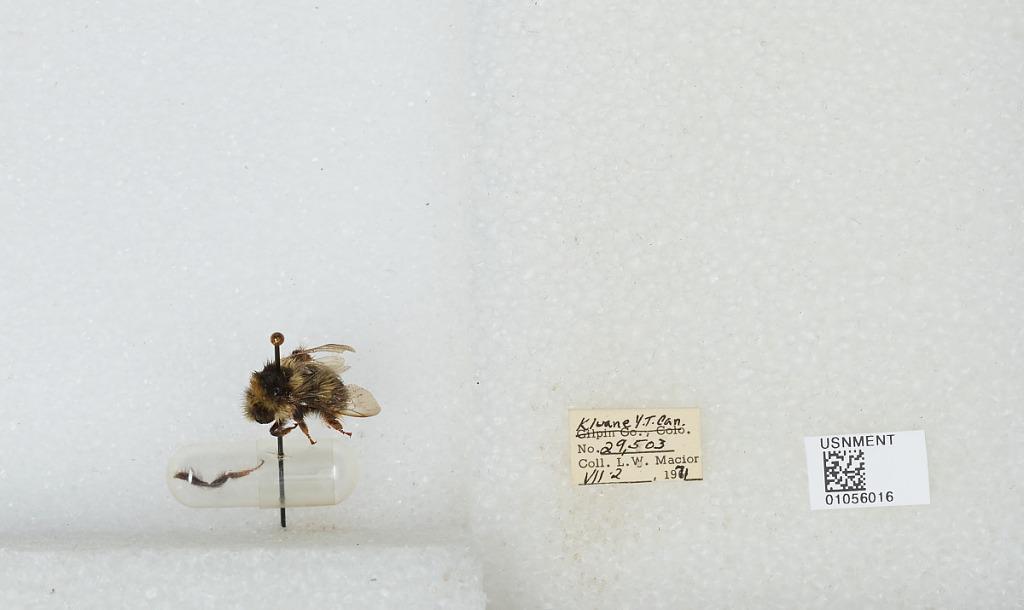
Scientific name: Bombus bifarius nearcticus
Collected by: L. Macior
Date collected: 1971-7-2
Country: Canada
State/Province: Yukon Territory
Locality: Kluane
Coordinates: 60.75, -139.5